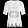
Label: T - shirt / top